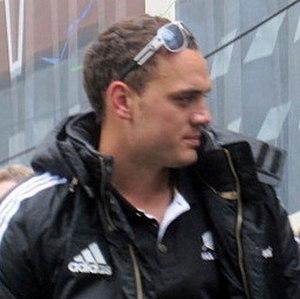
Israel Jamahl Akuhata Dagg, né le 6 juin 1988 à Marton, est un joueur de rugby à XV néo-zélandais évoluant au poste d'ailier ou d'arrière. D'origine maori, cet international néo-zélandais a remporté la coupe du monde de rugby à XV 2011.